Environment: lab
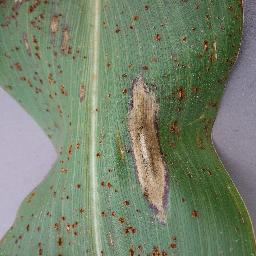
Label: northern_corn_leaf_blight